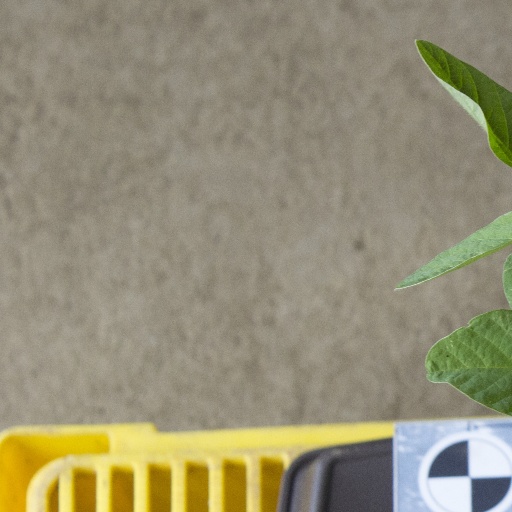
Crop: soybean